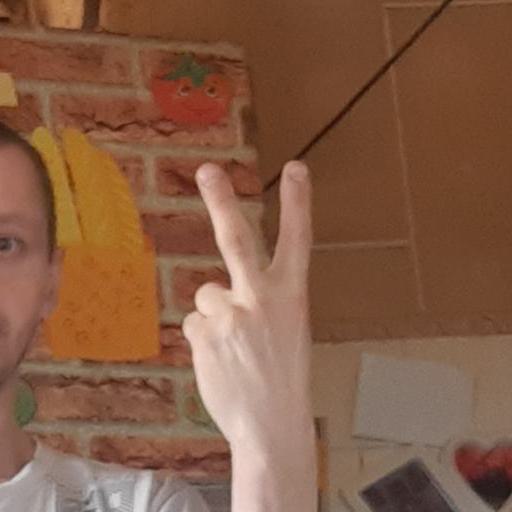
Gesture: peace_inverted